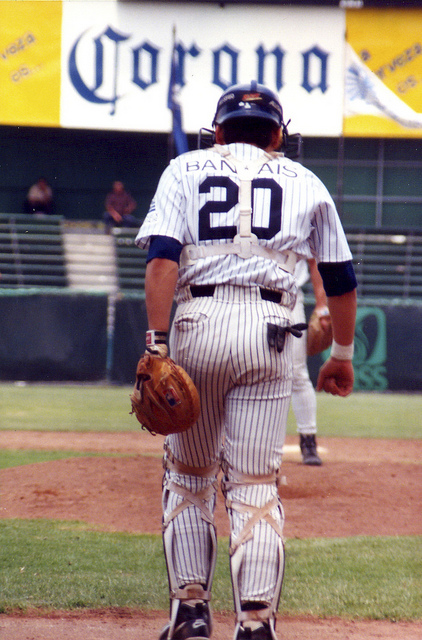
một cầu thủ bắt bóng đang bước đi ở trên sân bóng chày